Nagraj (film)

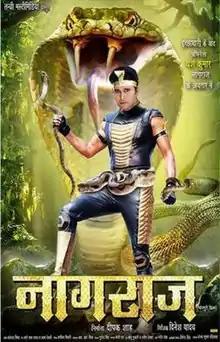
Theatrical release poster

Nagraj ( "King of Snakes") is a 2018 Indian Bhojpuri-language action drama film directed by Dinesh Yadav, produced by Deepak Shah under "Tanvi Multimedia" production banner, Distributed by RN Motion Pictures. It stars Yash Kumarr, Anjana Singh and Payas Pandit. The film is a sequel to the 2016 film "Ichhadhari".